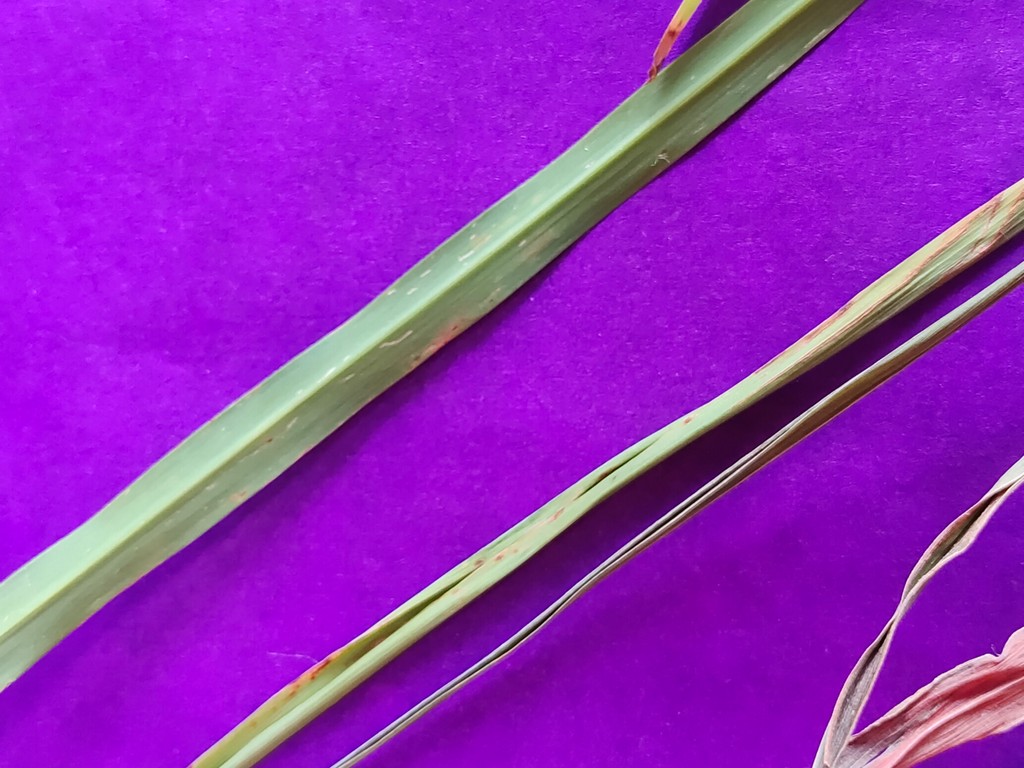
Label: Unhealthy